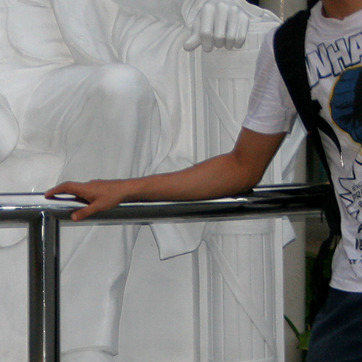
Material: skin